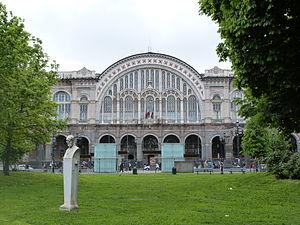
La place Carlo-Felice, est une grande place située face à la gare de Turin-Porta-Nuova à Turin en Italie.